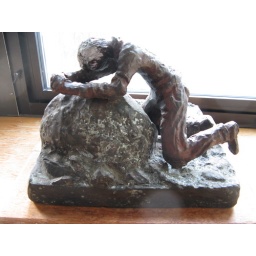
Statue of praying boy in the meditation room of the retreat house at the abbey in Trappist, Kentucky.